Václav Spitzner

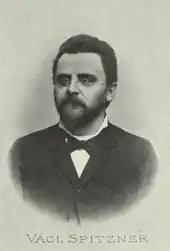

Václav Spitzner (23 September 1852 – 1 September 1907) was a botanist and naturalist from Austria-Hungary. He described a number of plant species from the Bohemian and Moravian regions. He examined the lichens and higher plants in a major floristic work published in 1887, "Květena okresu prostějovského a plumlovského" ("Flora of the Prostějov and Plumlov Districts"). He also wrote on the bugs (Hemiptera) and on geology.